Handley Page Type O

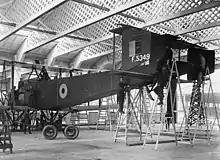
HP O/400 being built

After a series of proving flights at Hendon, "1456" was accepted by the RNAS and was flown to Manston for further trials. These revealed that despite a reduced balance area on the elevators, there was still a tail oscillation problem. A lack of directional stability caused by the increased forward side area was partly cured by adding a fixed fin but to find the cause of the tail oscillation, the Admiralty called in Frederick Lanchester from the National Physics Laboratory. Lanchester agreed that simple structural weakness was not the root of the problem and that resonance of the fuselage was the probable cause. Static tests on the third prototype which had a redesigned, stiffer, fuselage structure showed nothing. Lanchester flew as an observer in an amidships crew position on 26 June. The tail oscillations started at and Lanchester observed that the tail twisted by 15° to either side and that there was asymmetrical movement of the right and left halves of the elevators, which were connected by long control cables rather than being rigidly linked. He recommended that they be rigidly linked, that elevator balances be removed and additional bracing added between the lower longerons and the lower tailplane spar, measures which were successful in solving the problem.